Center Theatre (Woodbourne, New York)

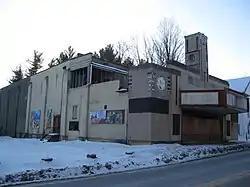
Center Theatre, December 2009

Center Theatre, also known as the Woodbourne Theater, is a historic theatre located at Woodbourne in Sullivan County, New York. It was built in 1938 and is a three bays wide, two stories tall Art Deco structure. It is three time longer than it is wide and has a large auditorium behind the entrance pavilion. The entrance pavilion consists of the facade, foyer, and lobby.